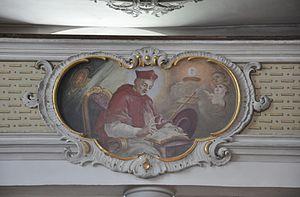
Conrad d'Urach, né vers 1170/1180 à Bad Urach en Bade-Wurtemberg, Allemagne, et mort le 30 septembre 1227 à Bari, était un moine cistercien de Villers, successivement abbé de Villers, Clairvaux et Cîteaux. En 1219, il est fait cardinal de l'Église catholique par le pape Honorius III.